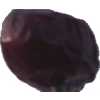
Label: dates